Cedros (Horta)

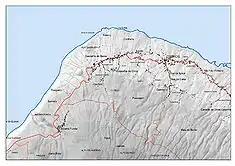
The northern coast of Cedros showing many of the communities and principal agglomerations

Cedros is one of the largest parishes on the island of Faial. It is bordered on the east by Salão and west by Praia do Norte and extends from the coast to the center of the island (and the Caldeira Volcano). Apart from the rich pasture-lands and hedged-fields in Alto do Inverno, Alto do Rigo or Cabeça da Vaca, the coastal cliffs are approximately above sea level (the highest coastal altitude in this parish being near Ribeira Funda). The region is intersected by several rivers and valley creeks including "Ribeira Funda" ("the Deep Ravine"), "Ribeira Pinheiro" ("Pine Ravine") and "Ribeira Sousa" ("Sousa Ravine", named after one of the original settlers), which are usually dry throughout most of the year.